Spalerosophis arenarius

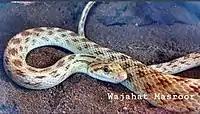

Red spotted diadems are common in pet trade in Pakistan for their docile nature and their attractive color and pattern. In Pakistan they can be seen with snake charmers or individuals who keep them as their pets.